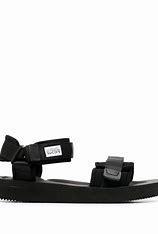
Brand: Suicoke
Model: 100